Southern California Bight

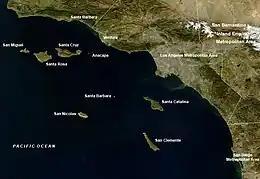
Satellite view of the Southern California Bight in California, including the Channel Islands

The Southern California Bight stretches for about along the Pacific coast of North America, of which about is located within the United States and is located within Mexico. The rough midpoint of the bight is located about southeast of San Clemente in San Onofre State Beach.